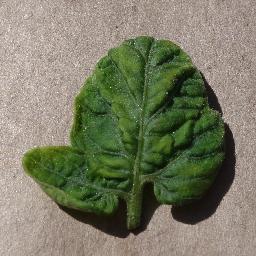
Label: Tomato___Tomato_Yellow_Leaf_Curl_Virus